Francis Coulson

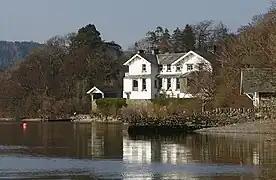
Sharrow Bay Country House

In 1948, Coulson bought Sharrow Bay which he developed with his partner Brian Sack. It was there in the 1970s that Coulson developed sticky toffee pudding and the hotel later became the "Egon Ronay Guide" Hotel of the Year in 1974. In 1976, Coulson was one of the 'five best Chefs of Britain' to be invited by Egon Ronay to prepare lunch at Maxim's in Paris.